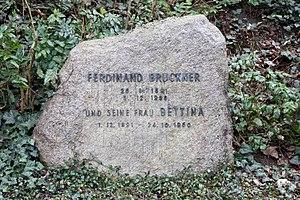
Theodor Tagger, dit Ferdinand Bruckner, né le 26 août 1891 à Sofia en Bulgarie et mort le 12 mai 1958 à Berlin en Allemagne, est un écrivain autrichien.